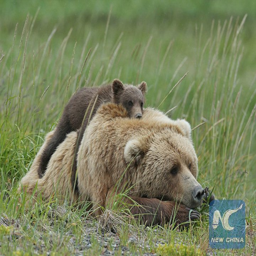
who dares to say that ? only the fluffy grizzly bear can make this happen in plains